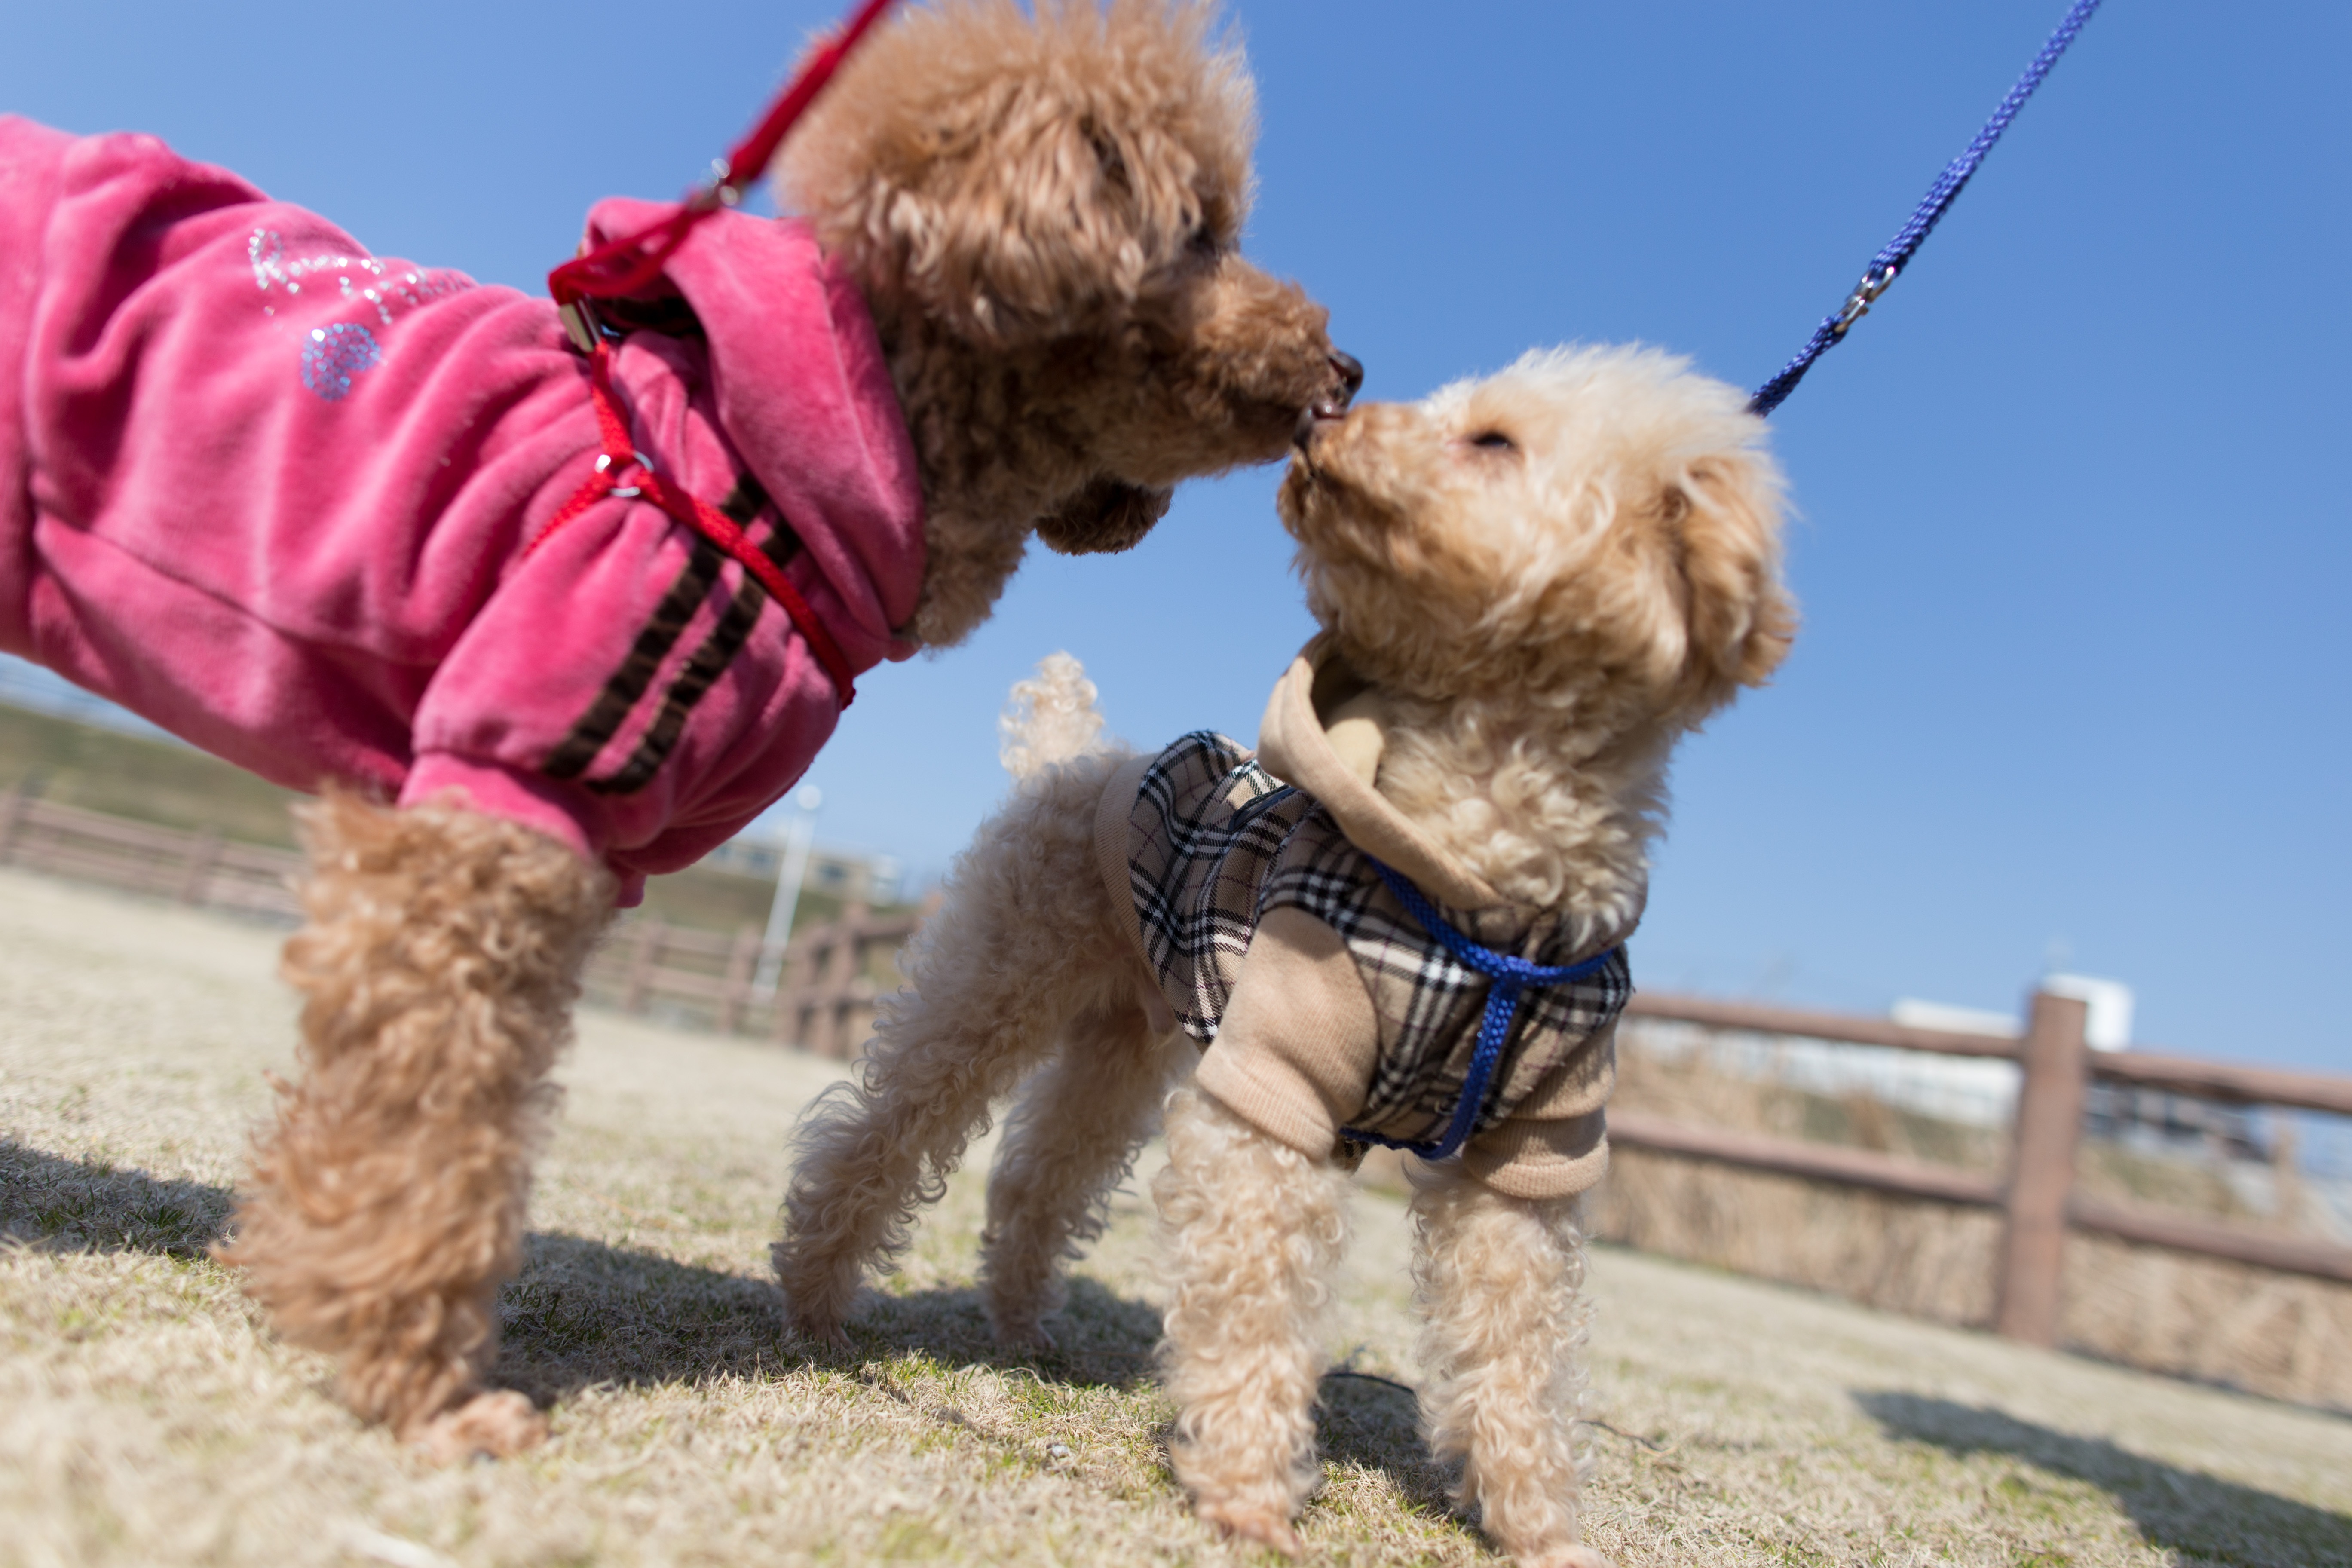
play, puppy, dog, animal, pet, mammal, poodle, dog like mammal, dog crossbreeds